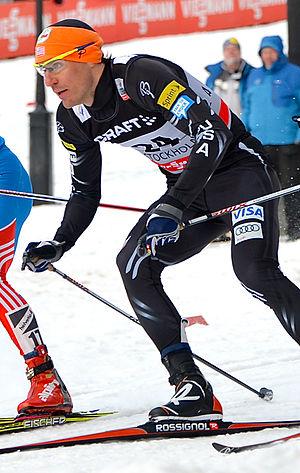
Torin Koos est un fondeur américain spécialisé dans le sprint. Il compte un podium en Coupe du monde, obtenu en 2007.